Chris Dodd 2008 presidential campaign

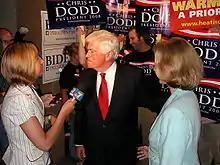
Dodd speaks to the media in June 2007

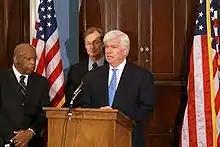
Dodd delivers a speech on civil rights in June 2007

June started off as all the previous months had, with Dodd campaigning in New Hampshire and Iowa, but at the June 3 debate in Manchester he made a notable statement that led to a huge applause from the crowd. During the debate he pointed out a woman in the audience whose husband was fighting in the War on Terrorism, he thanked her for the sacrifice and stated the importance of standing up for America's security while on the campaign trail, "No one is going to be elected president who is not going to have as their primary responsibility to keep us safe and secure." After the debate Dodd went back to the trails, but while campaigning he found a new tool to help spread his message. The campaign encouraged voters to confront politicians with video cameras and ask them to talk about Iraq and to support the "Dodd Amendment" which would have required American troops to start redeployment in 30 days. The final step was for the voters to post the interactions on YouTube. The Dodd campaign has used the internet more frequently than other campaigns, often airing staff meetings via the web. The campaign released a new advertisement on June 16 entitled "Amazing Grace" which focused on Dodd's time in the Peace Corps. As June came to a close Dodd made his final appearance of the month at a forum in Lake Buena Vista, Florida, the first time he visited the state which moved up its primary dates, causing a controversy with the DNC. On June 30 the campaign revealed the fundraising totals for the second quarter, Dodd raised $3,250,730, spent $4,384,580 and had a total of $6,378,271 cash on hand.